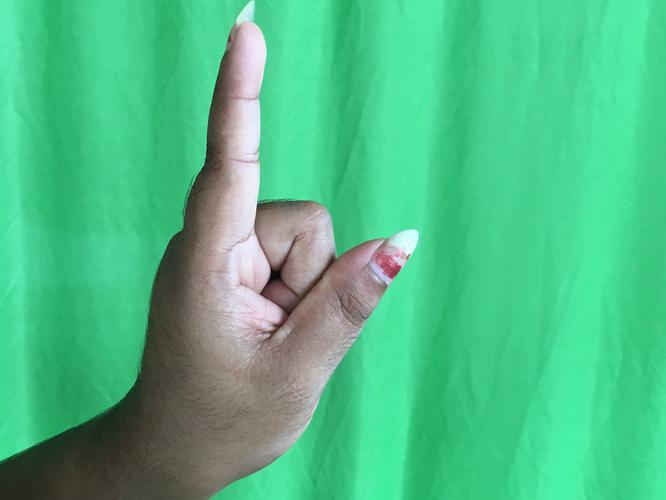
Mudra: Suchi
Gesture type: single_hand